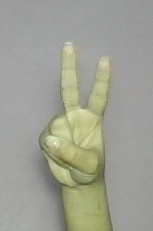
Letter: taa